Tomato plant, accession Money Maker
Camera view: vertical (180 deg); turntable rotation: 240 degrees
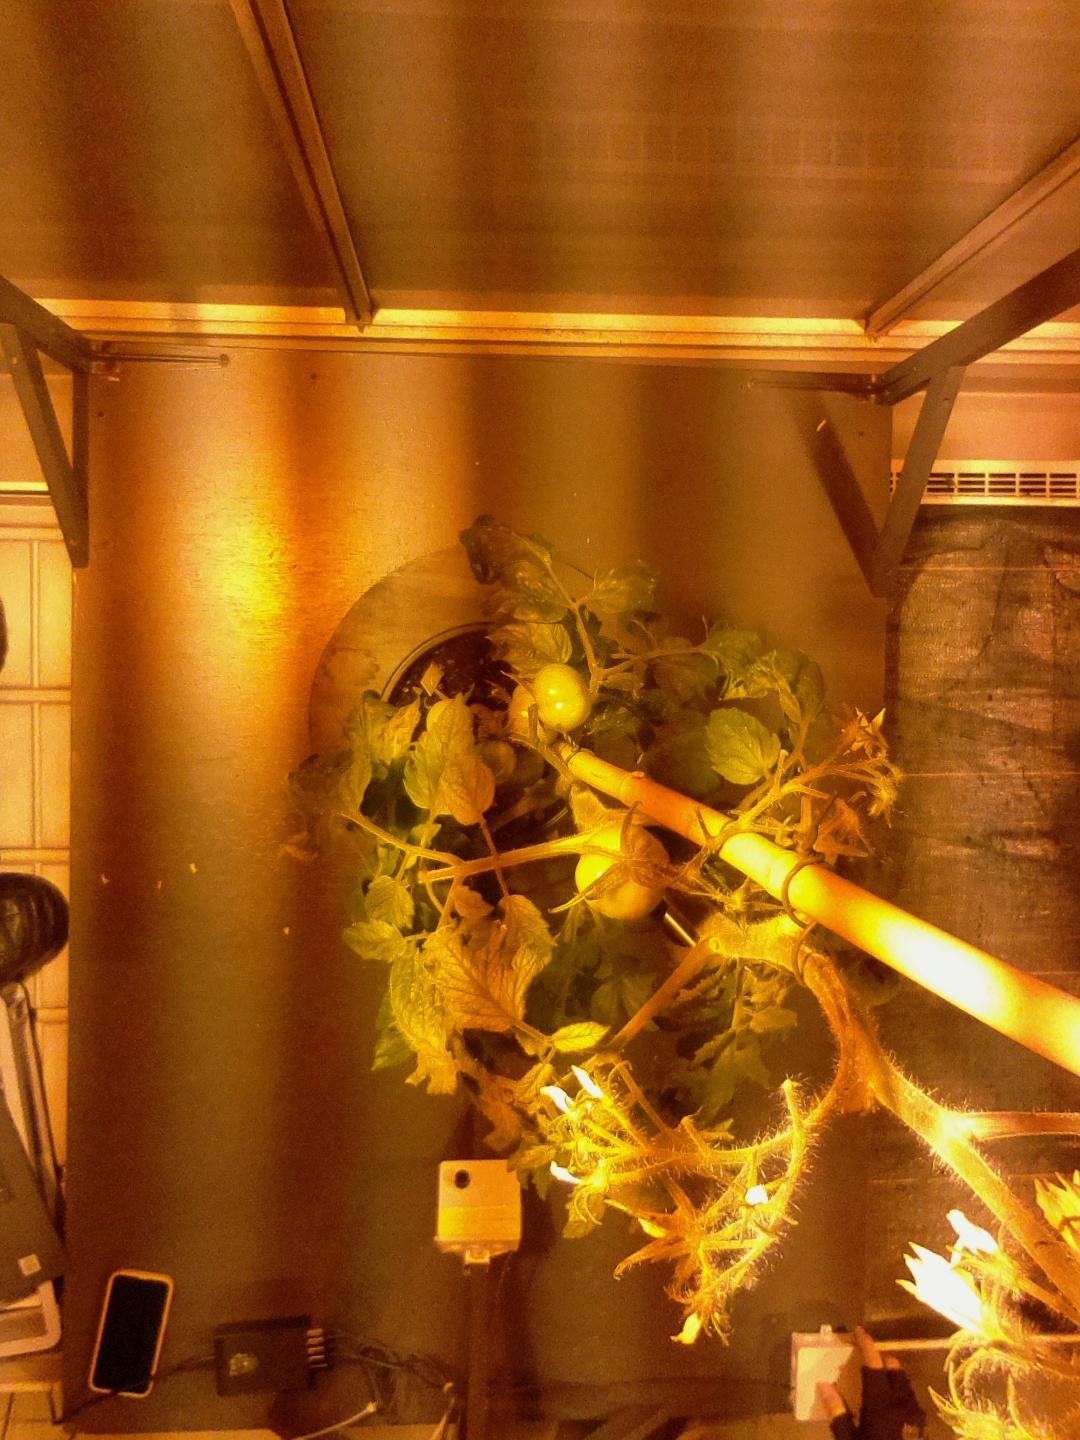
BBCH growth stage 76: 60%-70% of final fruit size